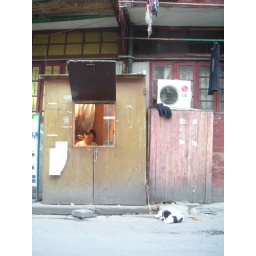
the girl in a box and dog with a chain